Suat Kaya

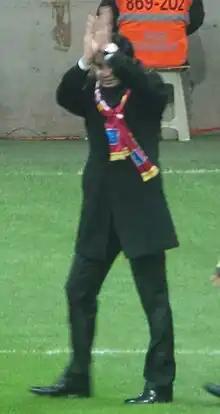

Suat Kaya (born 26 August 1967) is a Turkish football manager and former player.